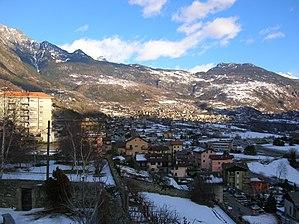
Châtillon est une commune italienne de la région Vallée d'Aoste.